Killing Floor (video game)

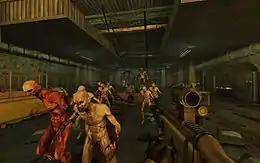
The player fighting a swarm of specimens

"Killing Floor" is a first-person shooter with two game modes: "Killing Floor" and "Objective". In Killing Floor mode, the player fights waves of zombie-like specimens - or ZEDs - with each wave becoming successively more difficult, until it concludes with a battle against a "boss" specimen called "the Patriarch". In Objective mode players complete different challenges while earning in-game money, which they can spend between waves at a trader. The trader buys and sells ammo, armor, and weapons, such as katanas, pipe bombs, flamethrowers and shotguns. Weapons can also be found randomly across the level. Players are encouraged to work together; they can trade items and drop money, healing is more effective on other players than on oneself, and the team can strategically weld doors shut to provide a temporary barrier from the oncoming horde while funneling the other creatures to specific areas.